Daniel Wells (snooker player)

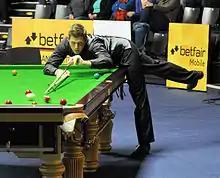
Daniel Wells at the 2013 German Masters.

Wells did not win two consecutive matches in qualifying for any of the ranking events in the 2012/2013 season, and therefore did not reach the main draw for any tournaments. He played in all ten Players Tour Championship events this season, with his best results being two last 64 defeats, to be placed 101st on the PTC Order of Merit. His season ended when he was beaten 7–10 by Aditya Mehta in the first round of World Championship Qualifying which saw him finish ranked world number 87.